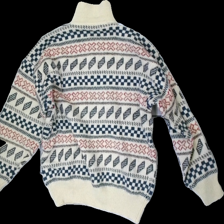
View: back
Type: Sweater
Category: Ladies
Brand: Polarn Och Pyret
Colors: White, Red, Blue
Material: 100% Wool
Pattern: Other
Cut: Cropped
Size: S
Season: All
Trend: 90s
Stains: Minor
Price range: 150-250
Recommended usage: Reuse
Description: Knitted sweater with a collar